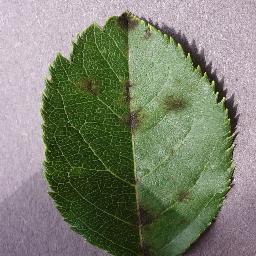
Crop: apple
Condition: scab